Granby Four Streets

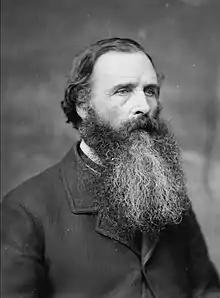
Richard Owens, architect of the housing estate

By the 1830s, Welsh migrants were well established within Welsh firms in Liverpool. A map from 1846–1848, prior to the housing estate construction, shows an area clear of any significant dwellings, with a collection of roperies located immediately to the east of what would become the Granby Streets. The houses were constructed in the late 19th century by Welsh builders and designed by Welsh architect Richard Owens, a prolific architect of Liverpool's housing during the era.